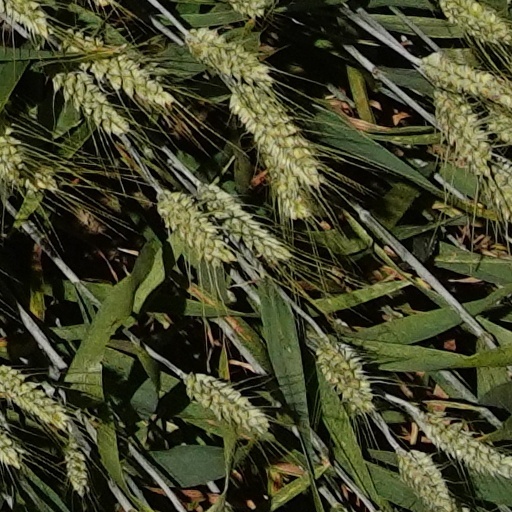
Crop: wheat